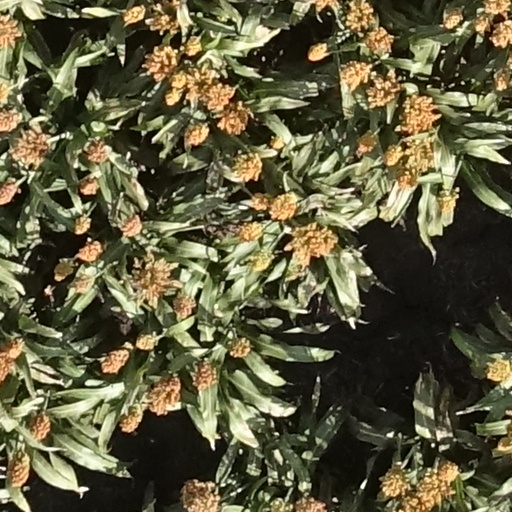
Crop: sorghum